Rolls-Royce–Bentley L-series V8 engine

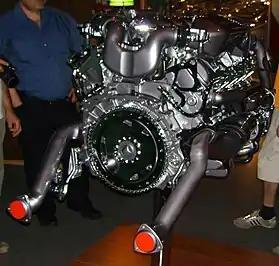
6.75-litre L-series from a modern Bentley

The Rolls-Royce–Bentley L-series V8 engine is an engine introduced in 1959. Built in Crewe, it was used on most Rolls-Royce and Bentley automobiles in the four decades after its introduction, with its final application being the Bentley Mulsanne which ended production in 2020.